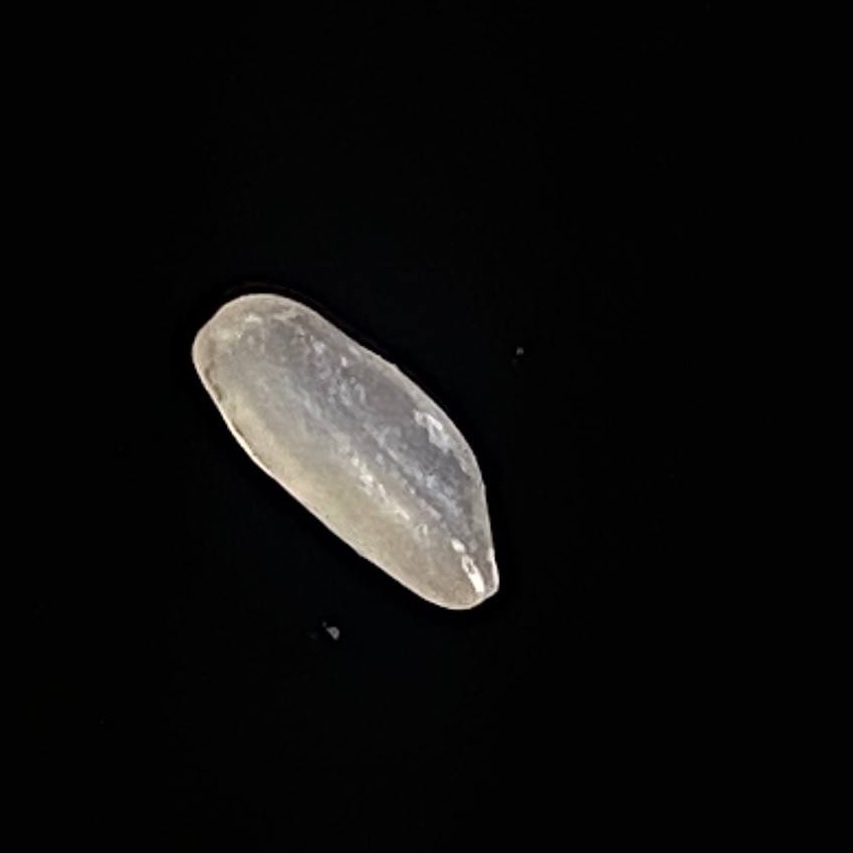
Rice variety: Paijam